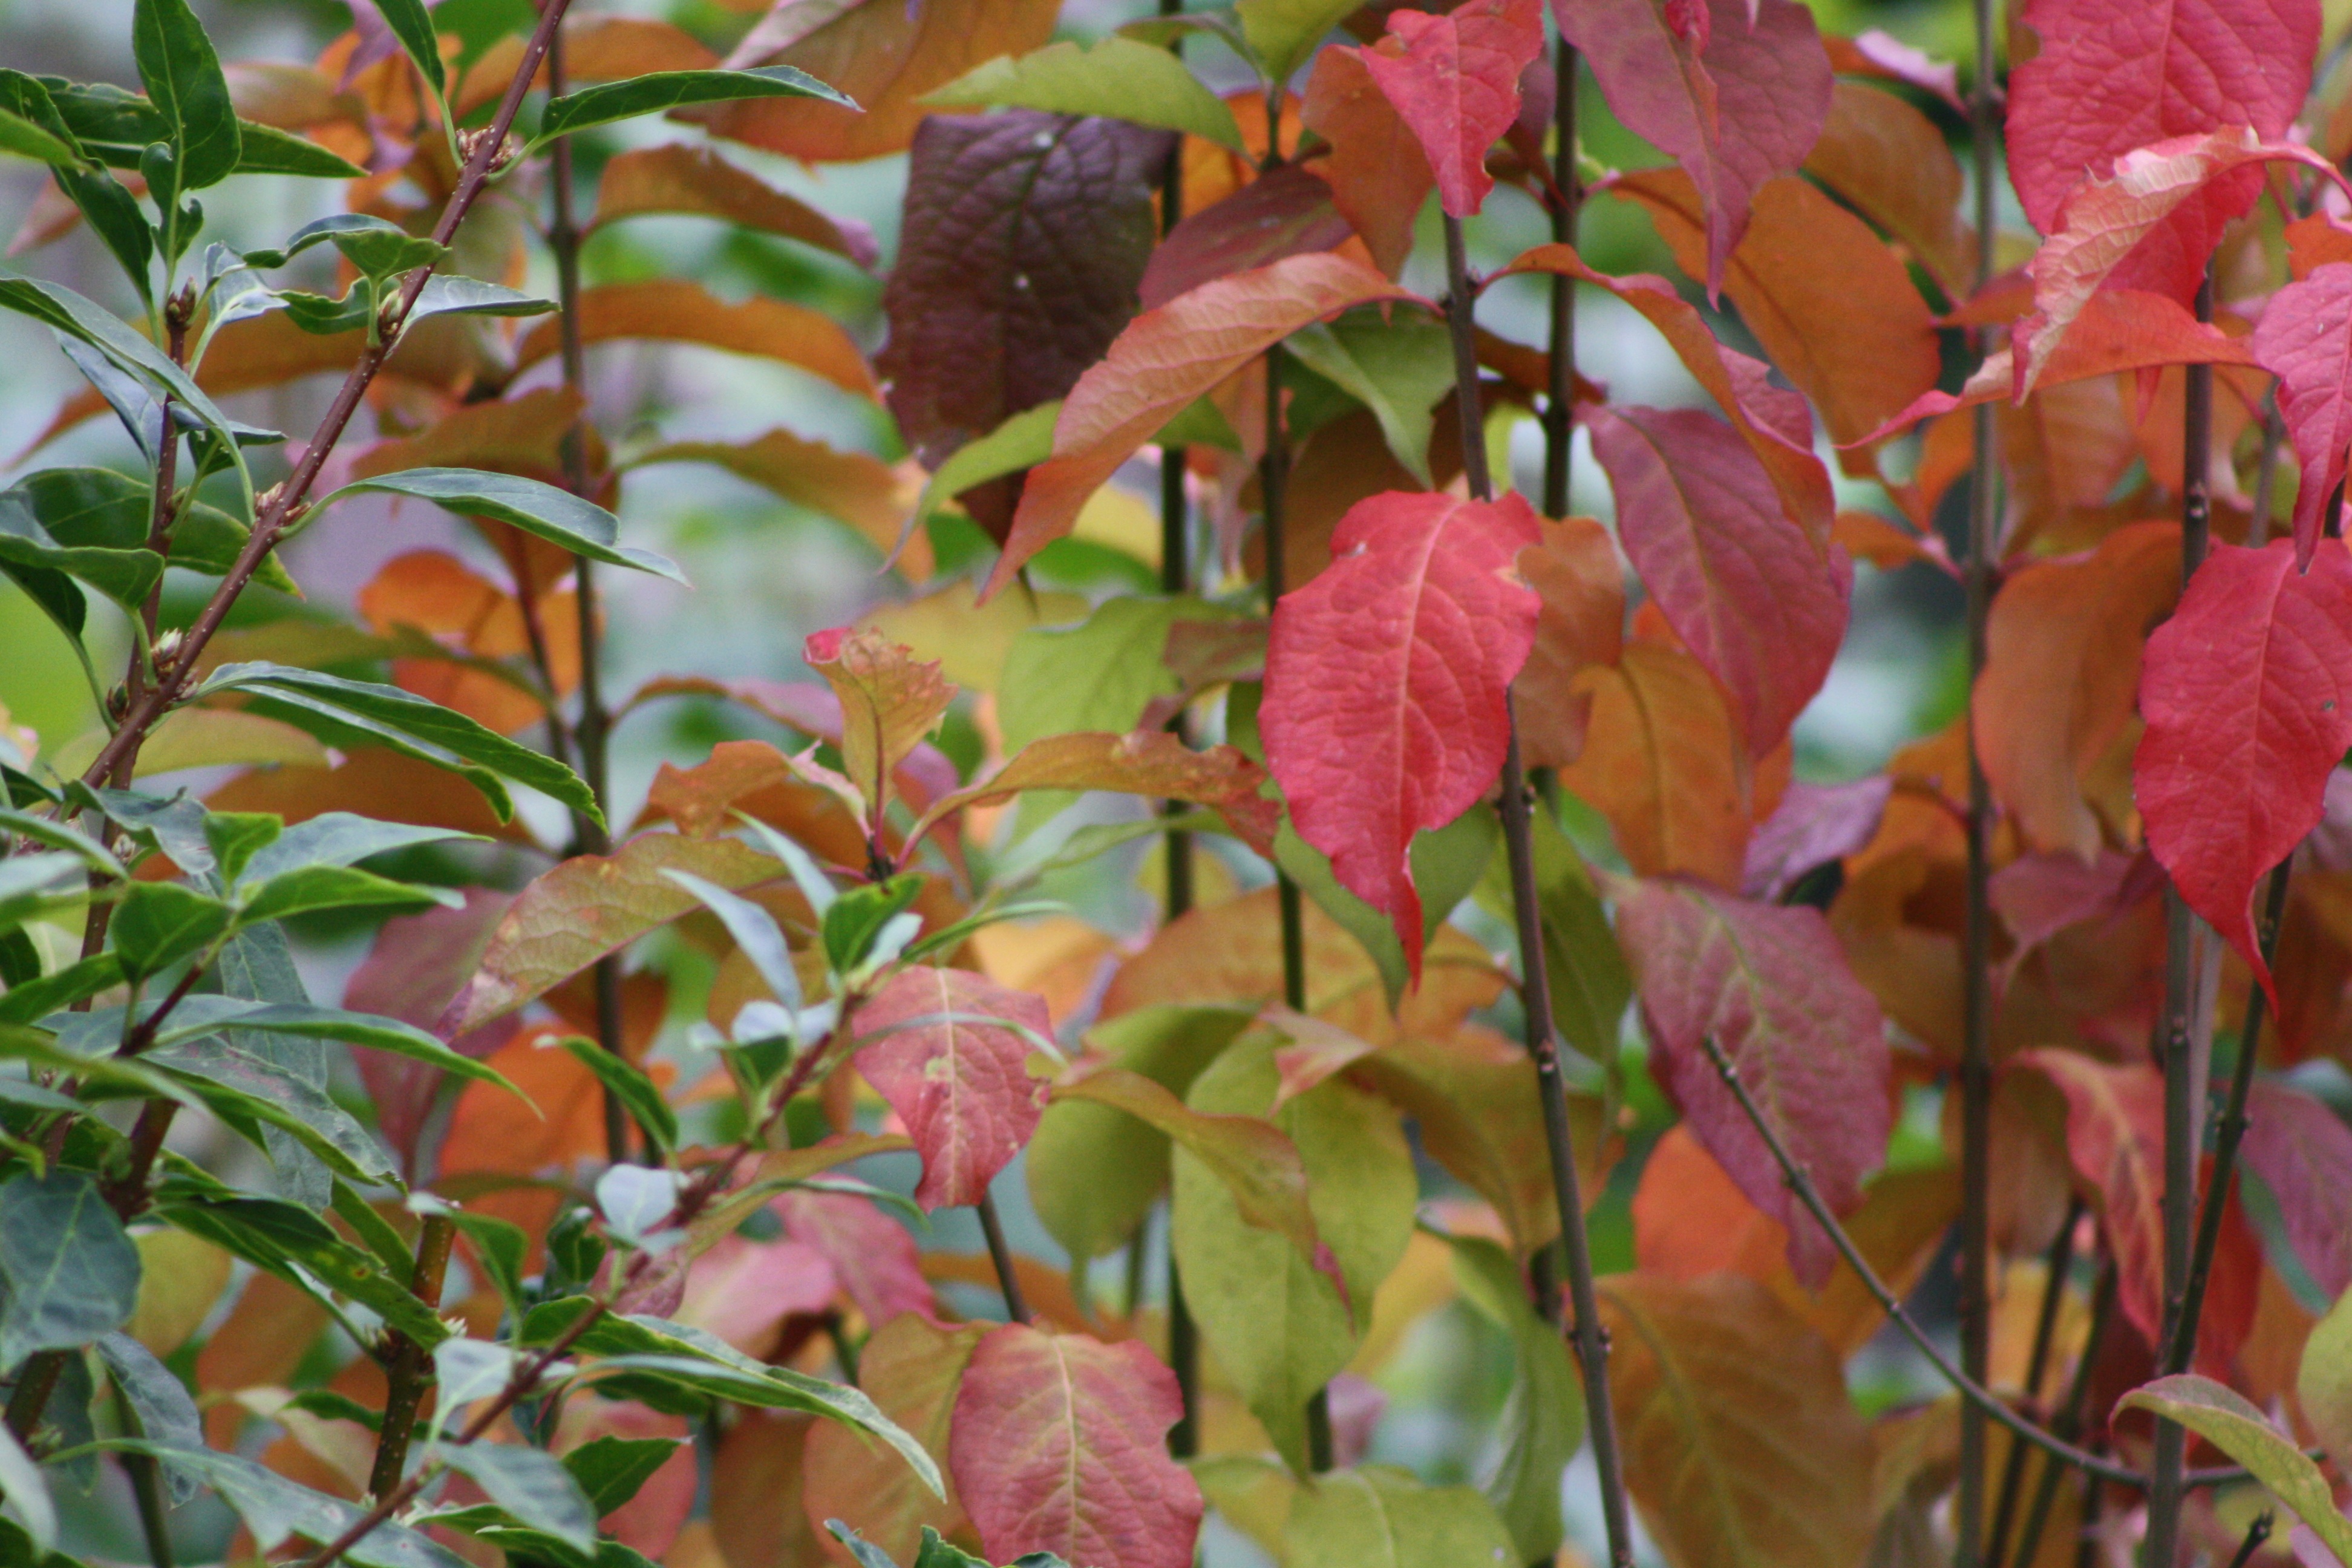
tree, branch, bird, plant, fruit, leaf, flower, bush, autumn, botany, flora, season, berries, shrub, deciduous, berry red, flowering plant, woody plant, land plant